Walden–Wallkill Rail Trail

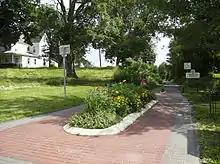
The trailhead in the hamlet of Wallkill

About from the town line, the trail reaches its Wallkill trailhead bordering NY 208, directly across the street from the Shawangunk police station. The paved section between Walden and Wallkill is flat, with only a 3% grade. A portion of the former corridor in central Wallkill has since been converted to a road.